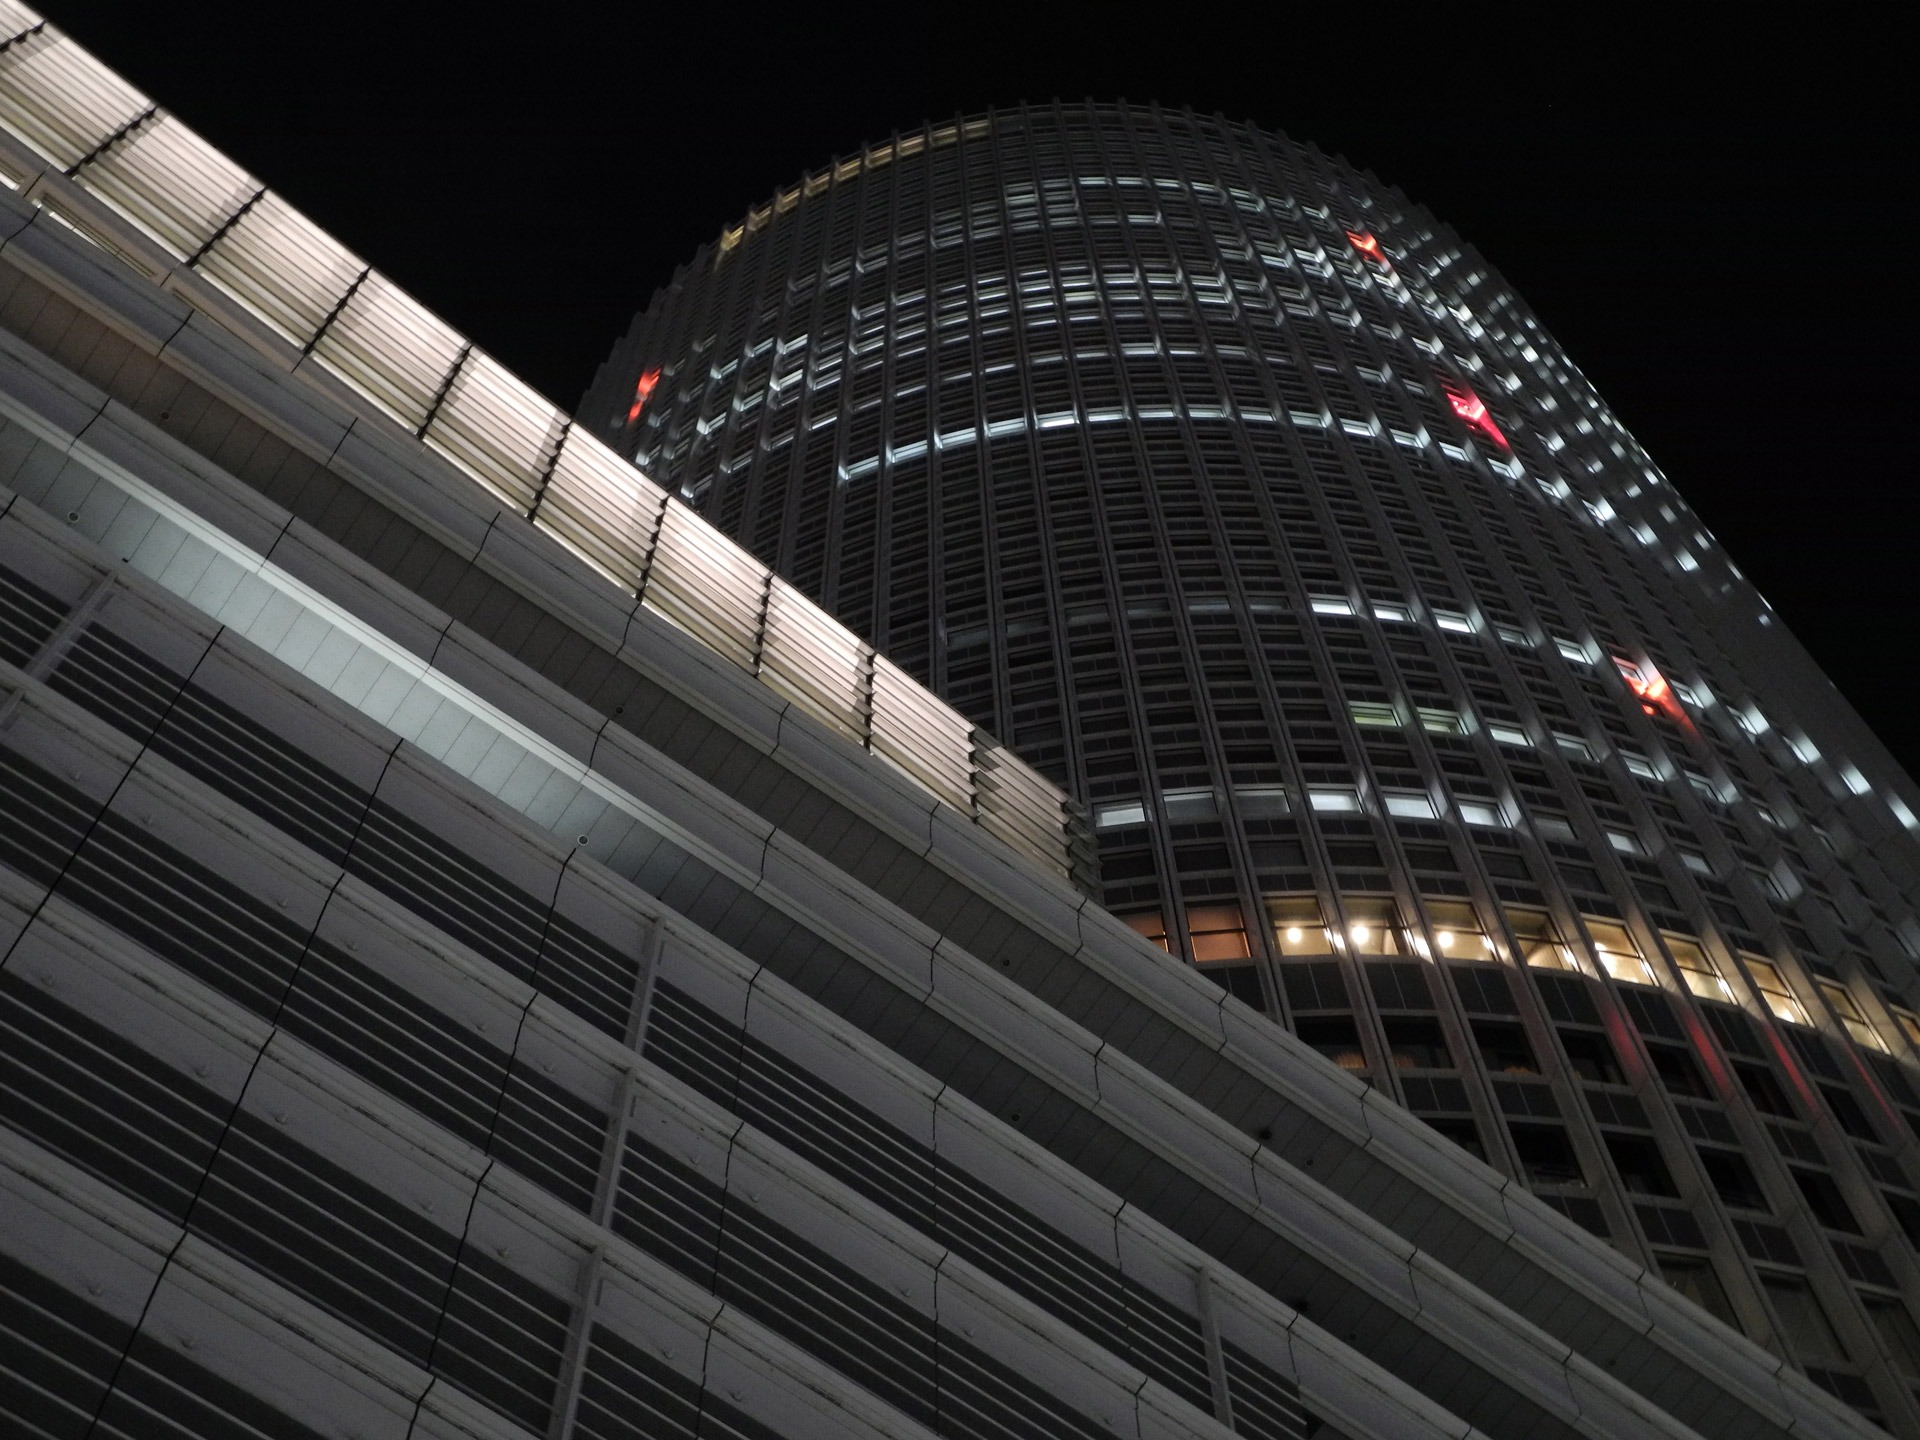
architecture, structure, skyline, night, building, city, skyscraper, urban, cityscape, dark, line, reflection, tower, scenic, scenery, office, landmark, facade, japan, stadium, tower block, symmetry, shape, metropolis, nagoya, metropolitan area, sport venue, jr towers